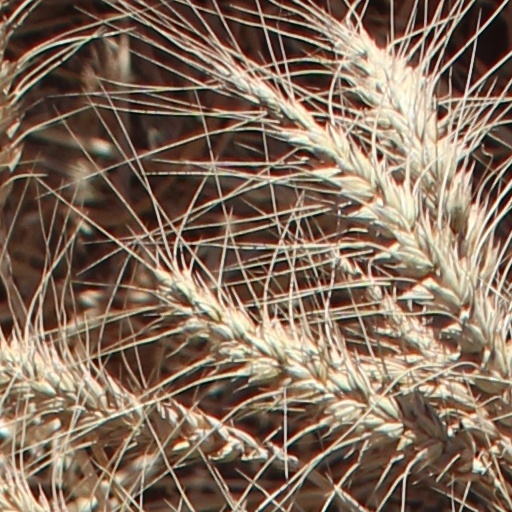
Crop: wheat